Answer in natural language. Considering the relative positions, where is black colour chair  shape square (marked A) with respect to dark rectangular coffee table (marked B)? Choose between the following options: left or right
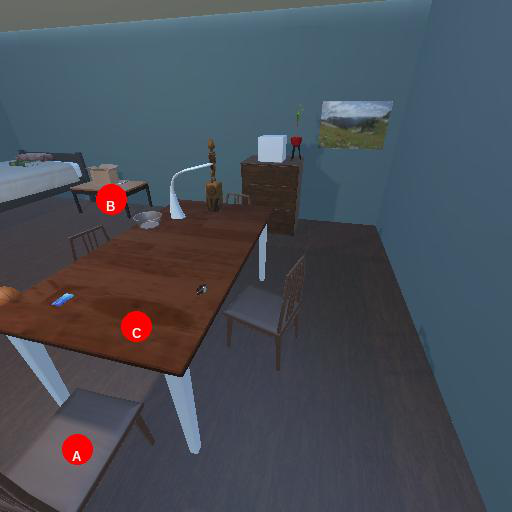
<answer>right</answer>